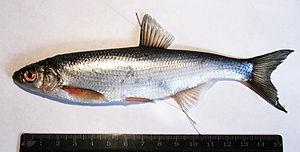
Alburnus leobergi est un poisson d'eau douce de la famille des Cyprinidae.
Alburnus est un genre de poissons téléostéens de la famille des Cyprinidae et de l'ordre des Cypriniformes. Ces poissons sont communément appelés « ablettes » mais quelques espèces sont dénommées « shemayas ». Le genre se rencontre dans le Paléarctique occidental, et au niveau du Centre de diversité de Turquie.